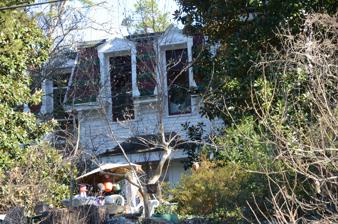
Building: Passmore House
Country: United States of America
Year built: 1873
Historic house in Arkansas, United States United States historic place Passmore House U.S. National Register of Historic Places Passmore House -best view from the street Show map of Arkansas Show map of the United States Location 846 Park Ave., Hot Springs, Arkansas Coordinates 34°31′46″N 93°2′57″W / 34.52944°N 93.04917°W / 34.52944; -93.04917 Area less than one acre Built 1873 ( 1873 ) Architectural style Second Empire NRHP reference No. 76000408 Added to NRHP October 8, 1976 The Passmore House is a historic house at 846 Park Avenue in Hot Springs, Arkansas .  It is a large 1 + 1 ⁄ 2 -story wood-frame structure, with a seven-bay facade topped by a mansard roof with a crested surround and elaborately styled dormers .  A central two-story pavilion projects, with a double-door entrance on the first floor, and French doors on the second level that open to a shallow lattice balcony .  The house was built in 1873 for Dr. Pauldin Passmore, one of Hot Springs's first doctors, who benefitted from the locality's popularity as a site for the treatment of medical conditions. The house was listed on the National Register of Historic Places in 1976. See also National Register of Historic Places listings in Garland County, Arkansas References